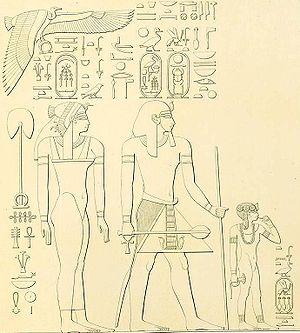
Hatchepsout est une reine de l'Égypte antique qui deviendra pharaon, cinquième souveraine de la XVIIIᵉ dynastie.